Joel Neoh Eu-Jin

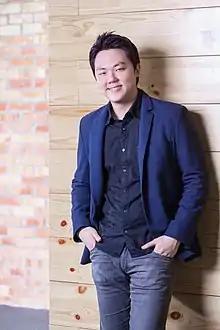
Joel at Groupon Malaysia headquarters in 2013

Joel Neoh Eu-Jin (born 11 October 1983) is a Malaysian entrepreneur, speaker, and investor. He is best known for his role as the founder of Groupon Malaysia and as the International Vice President of Groupon Asia Pacific. He is the founder of Fave but stepped down as its CEO in 2023.